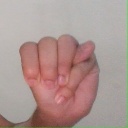
अक्षर: म